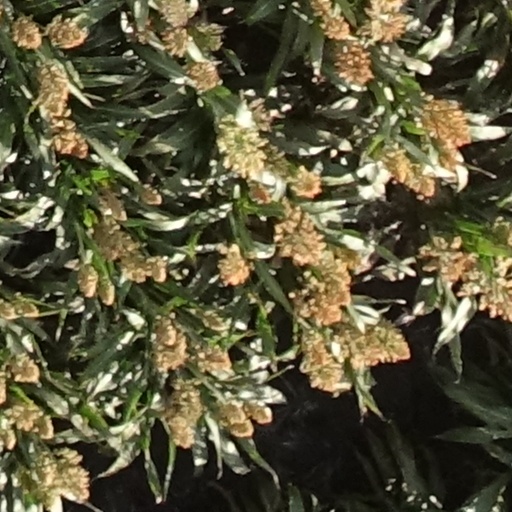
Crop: sorghum